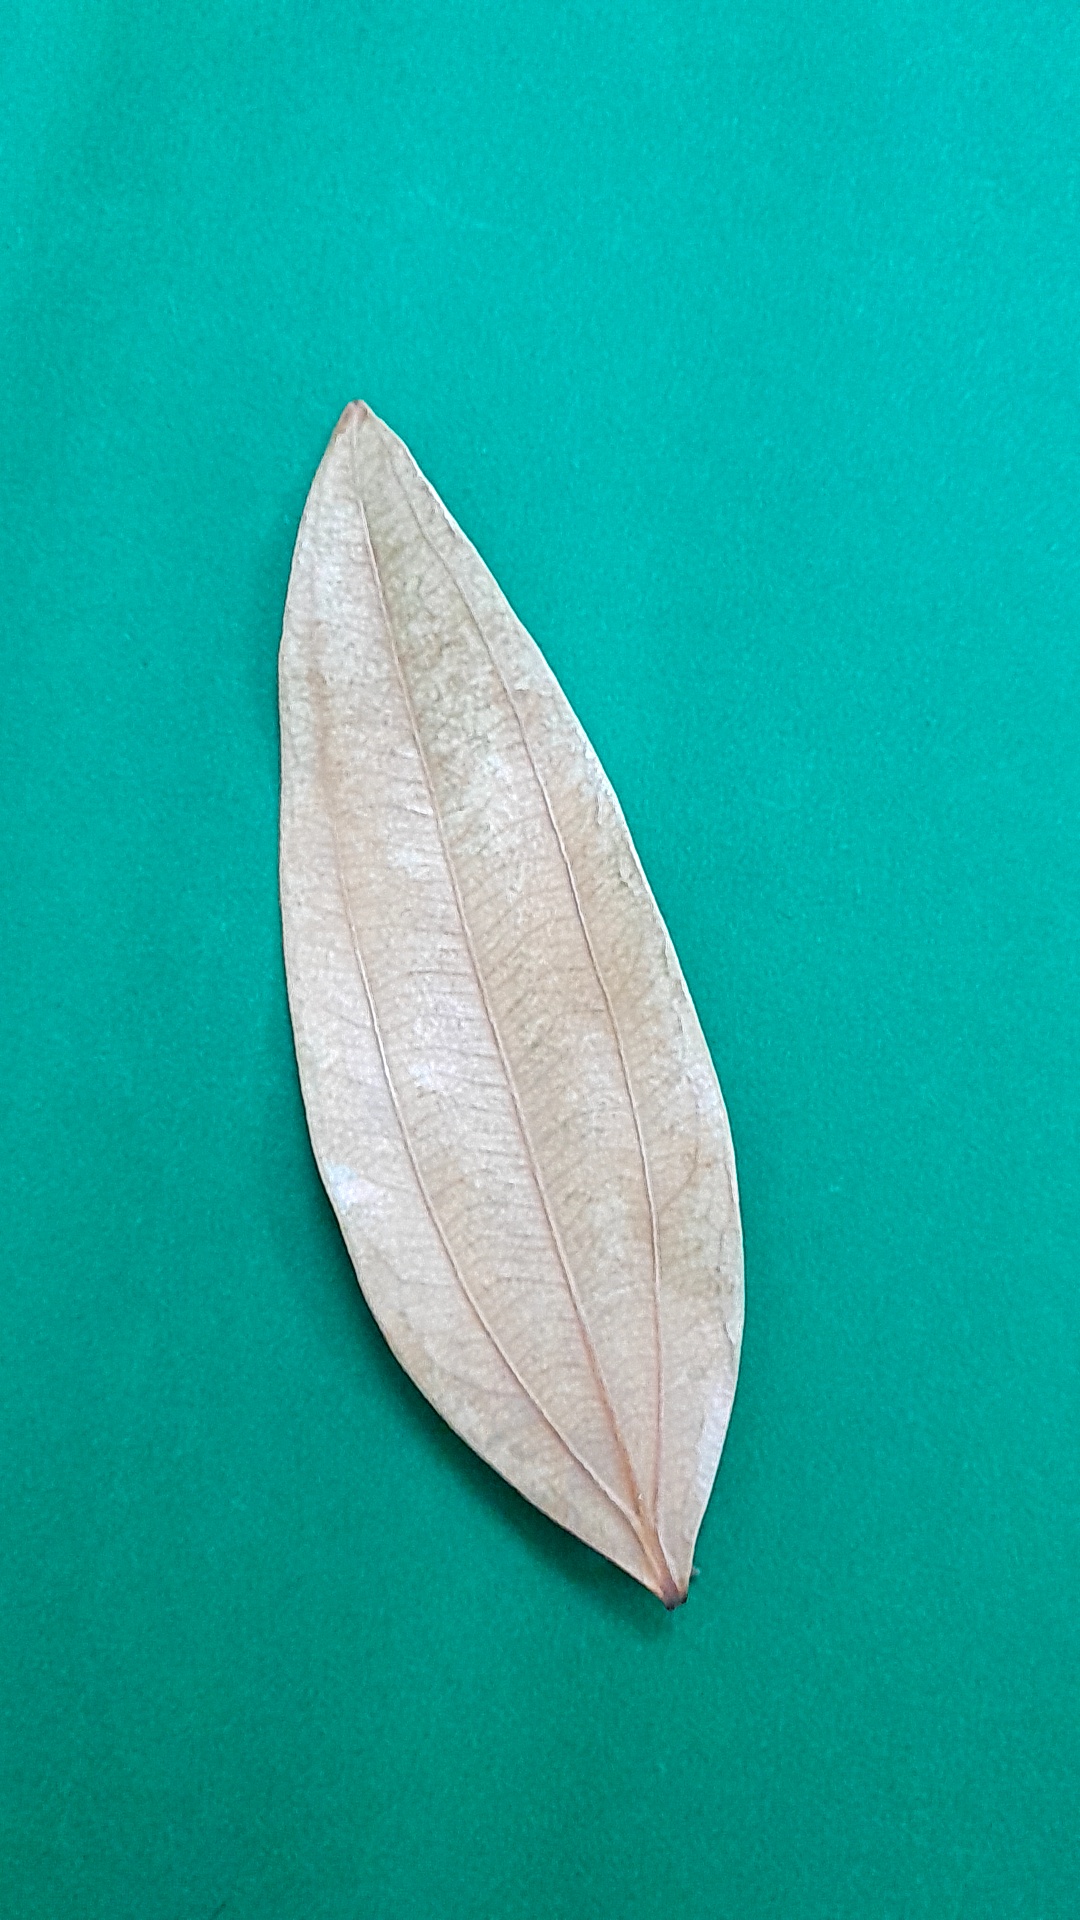
Label: Dry Leaf